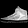
Label: Sneaker